Answer in natural language. Is lowprofile brown wooden dresser (marked A) in front of framed landscape photograph with black wood frame (marked B)? Choose between the following options: no or yes
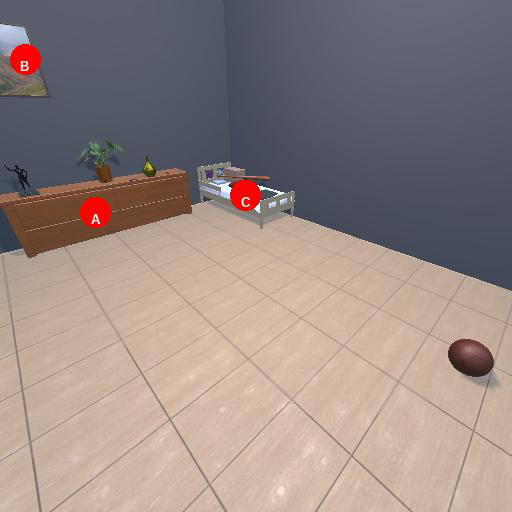
<answer>yes</answer>